With the Century

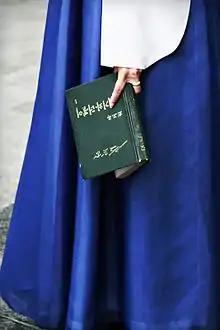
A tour guide holds onto a copy of "With the Century". In North Korea, it enjoys genuine popularity.

In North Korea, "With the Century" holds an important role in culture and society and is genuinely popular. There it is a major source of the myth of the "anti-Japanese" struggle in propaganda. Western scholars, on the other hand, have focused on the historicity of events portrayed in the memoirs and have critically assessed the value of "With the Century" as a historical source. The omnipresence of "With the Century" has also been linked to Kim's cult of personality.